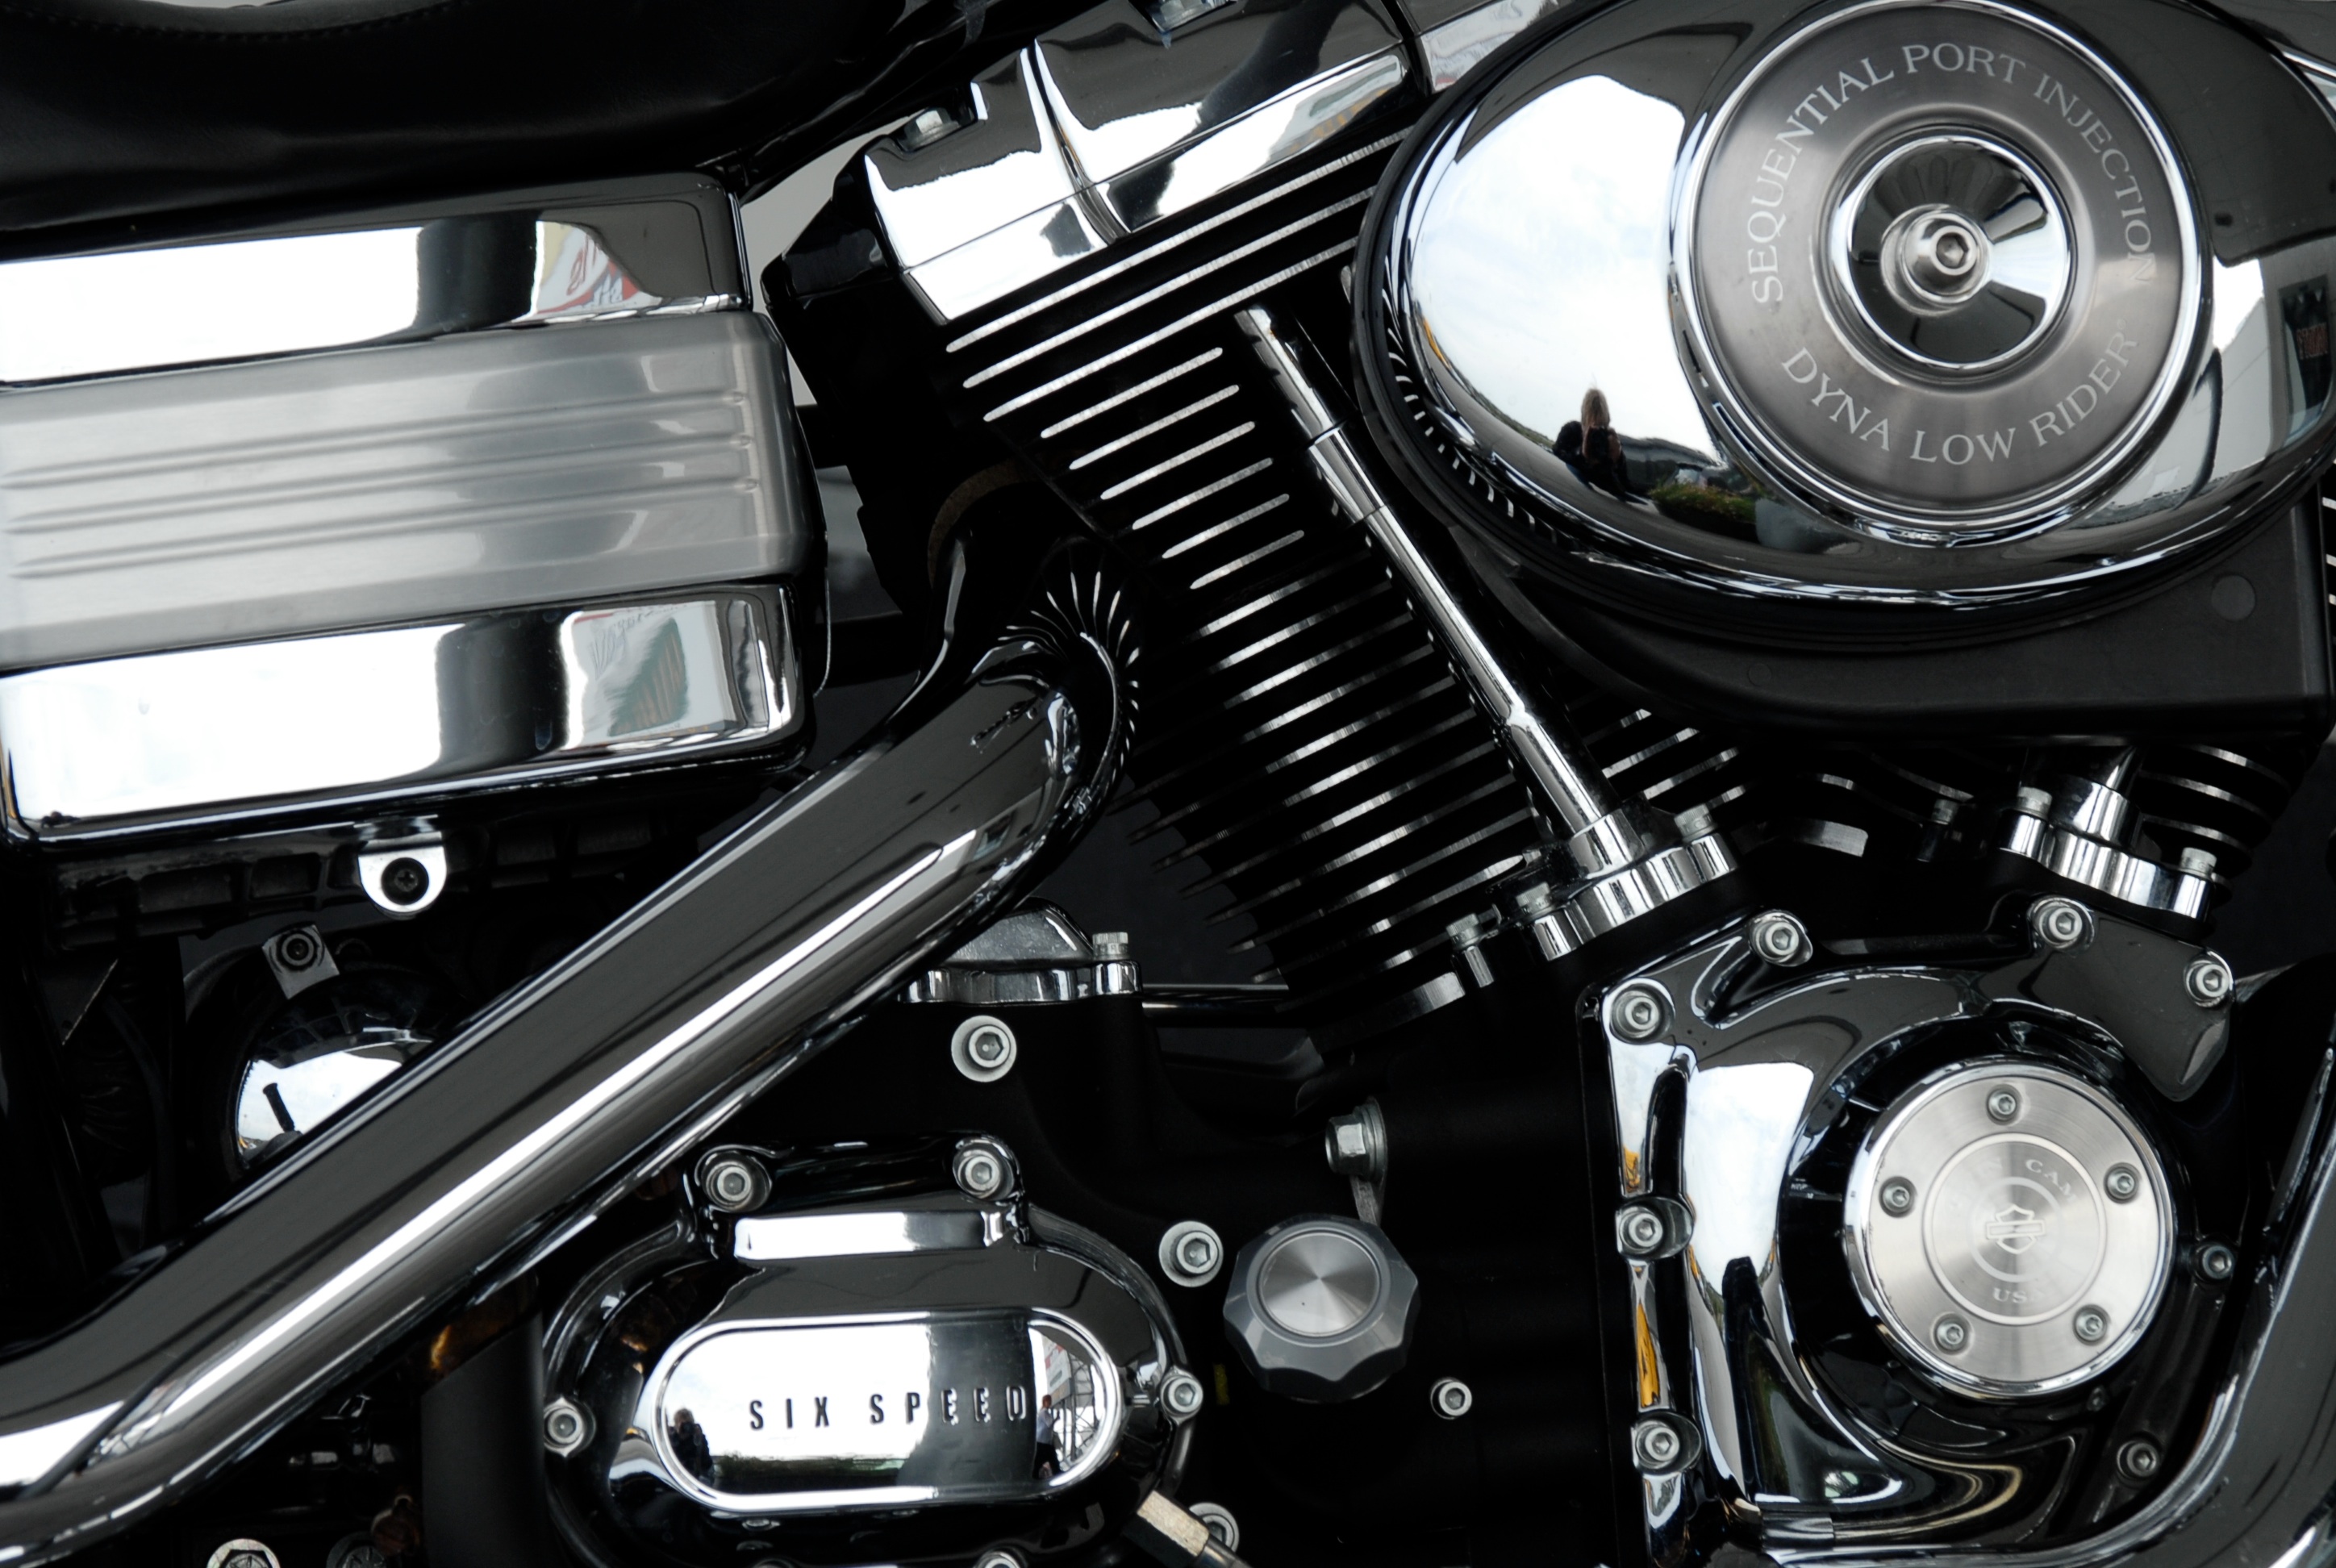
car, wheel, vehicle, motorcycle, steering wheel, engine, cruiser, land vehicle, automobile make, automotive exterior, automotive design